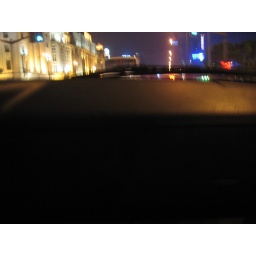
the Bund in the window screen